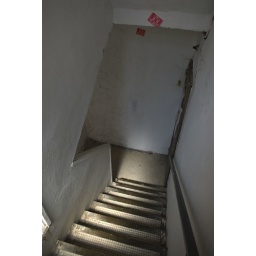
On our way down from the roof we caught this little sunlight coming in through a small window